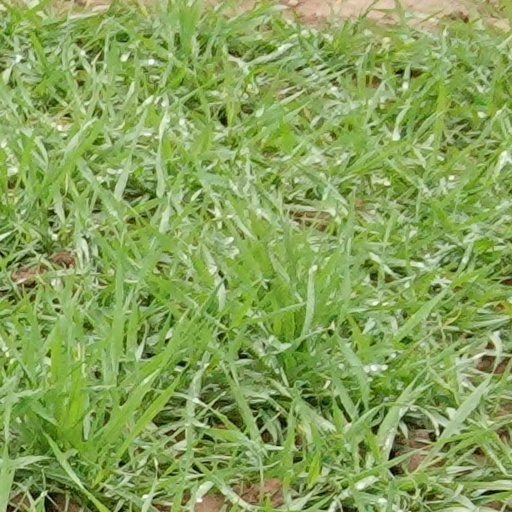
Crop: wheat